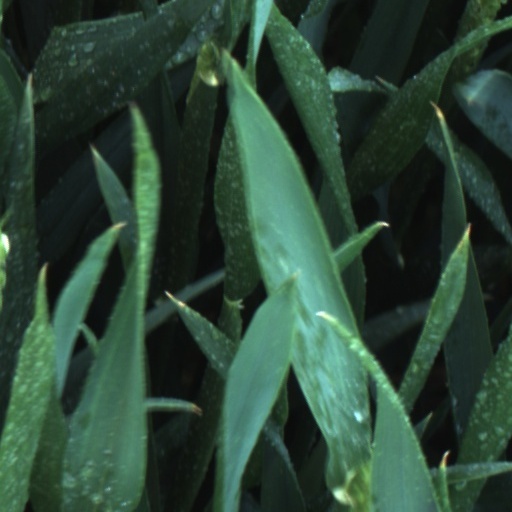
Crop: wheat